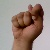
The image shows a hand gesture representing the letter 'T' in Indian Sign Language.